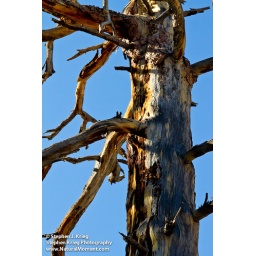
A magnifcent Ponderosa pine snag (dead standing tree) shines in sunlight and shadow in northern Arizona.